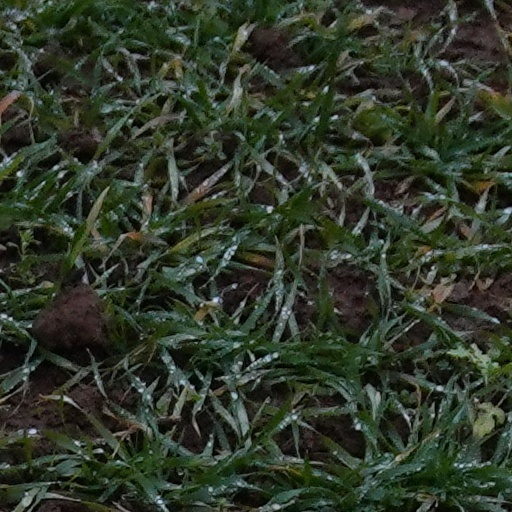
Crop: wheat